1949 Sun Bowl controversy

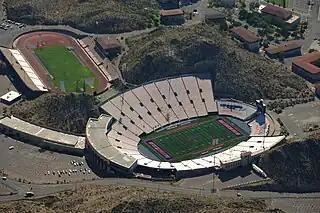
Aerial view of the modern day Sun Bowl stadium on the campus of the University of Texas at El Paso, with Kidd Field, the previous home of the Sun Bowl game, behind it

The 1949 Sun Bowl controversy refers to the student protests at Lafayette College in Easton, Pennsylvania, after a Sun Bowl invitation was extended to the Lafayette Leopards football team under the condition that the African American player, David Showell, would not play.